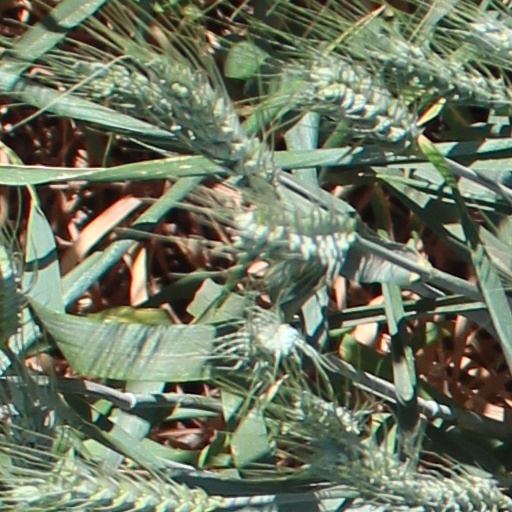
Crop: wheat